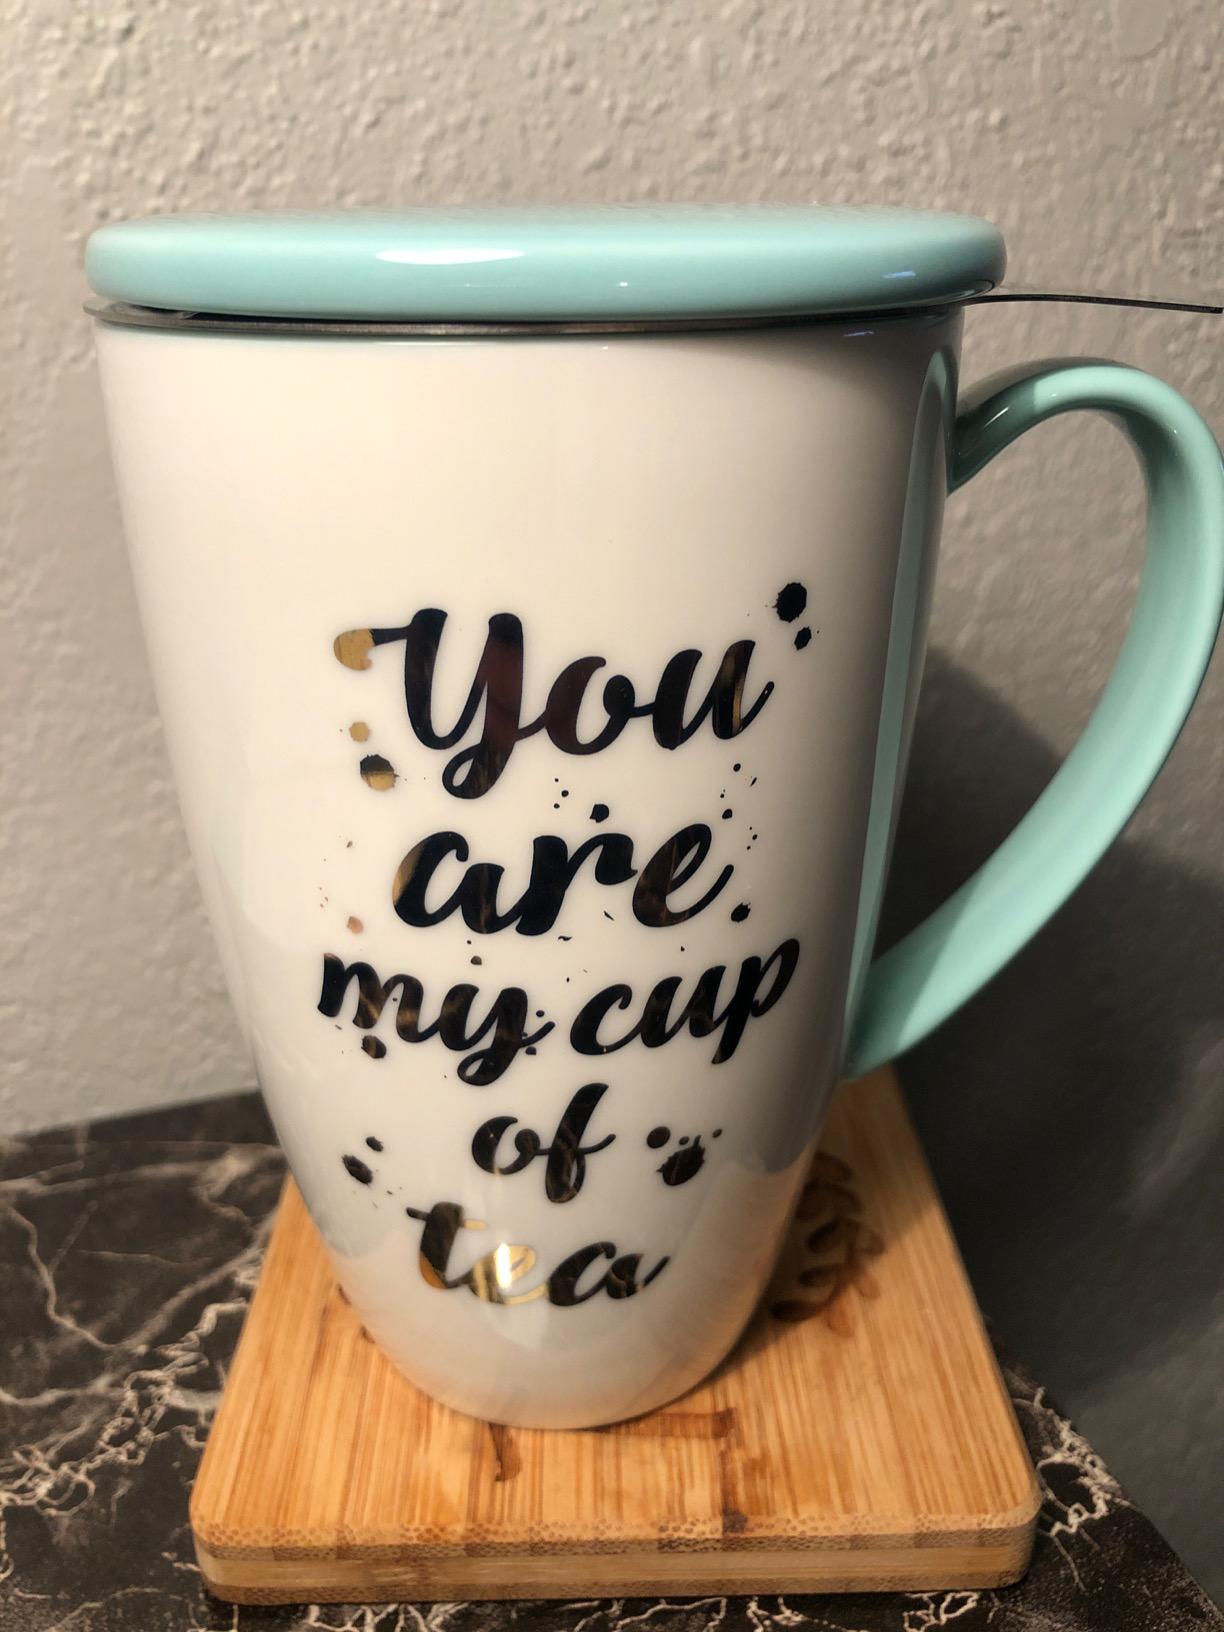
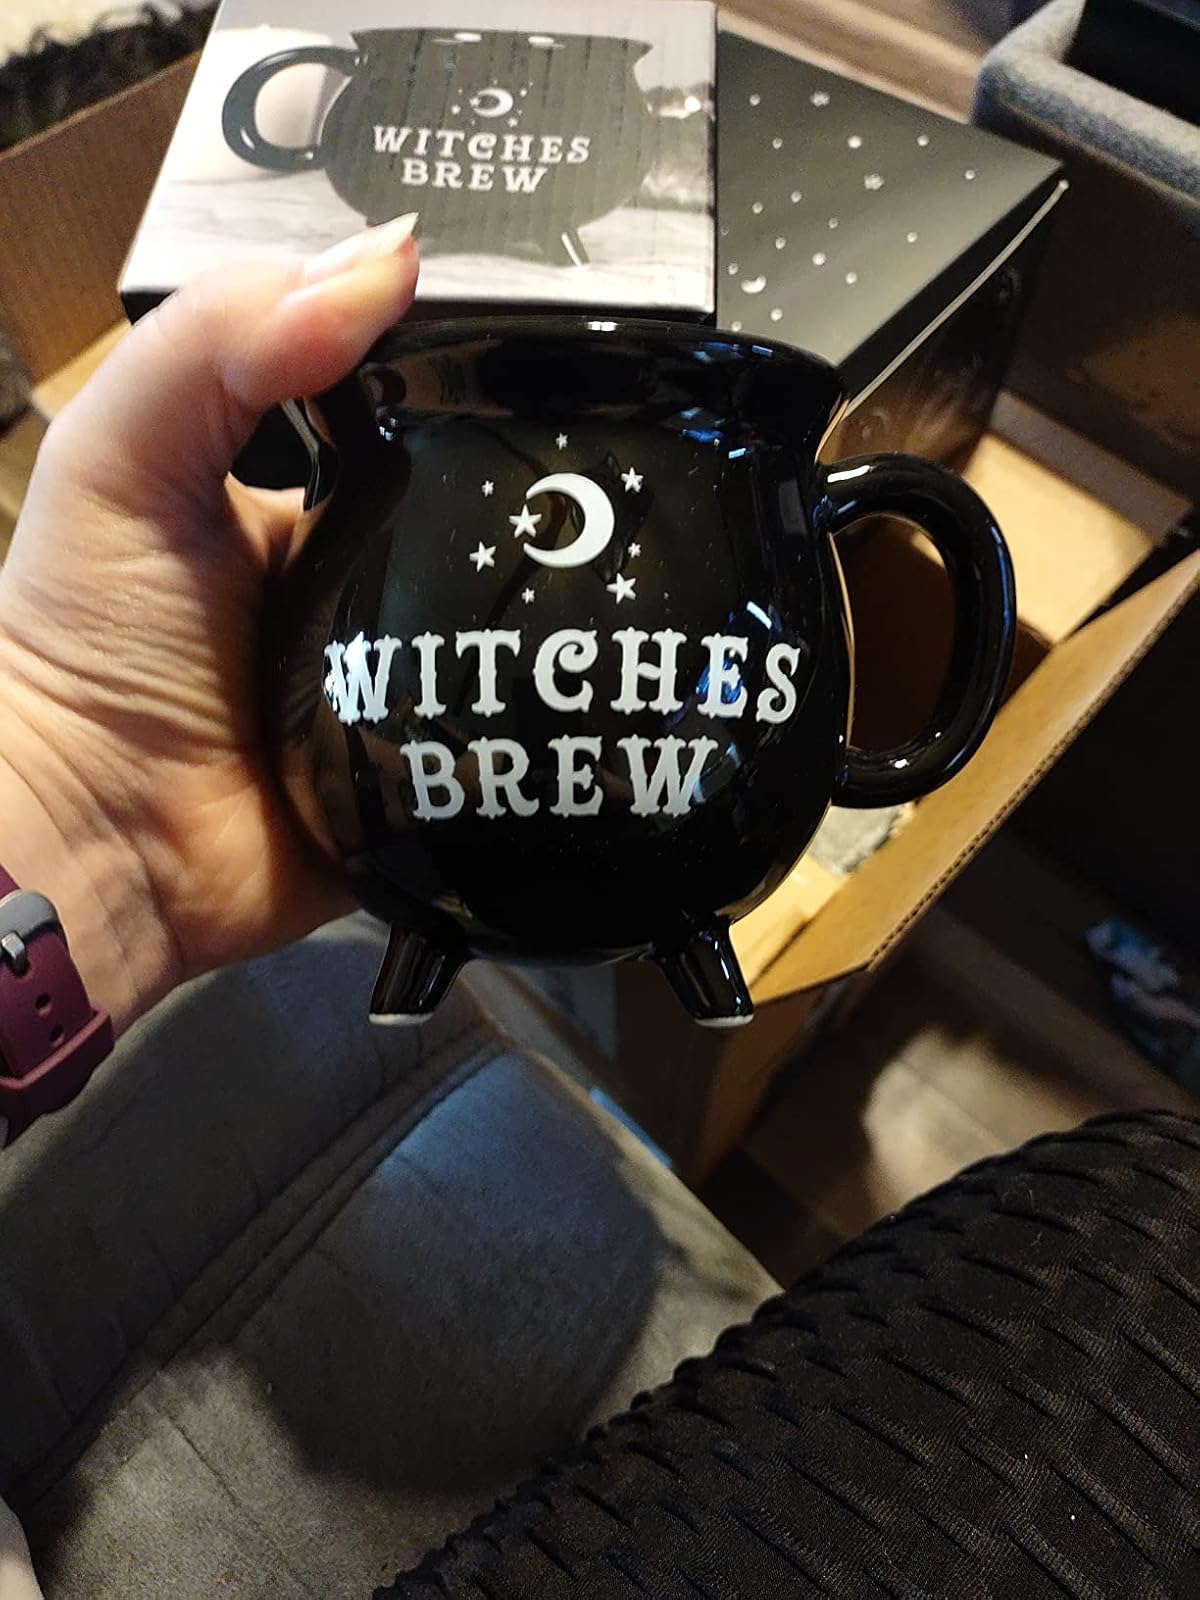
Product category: items_mug
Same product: no